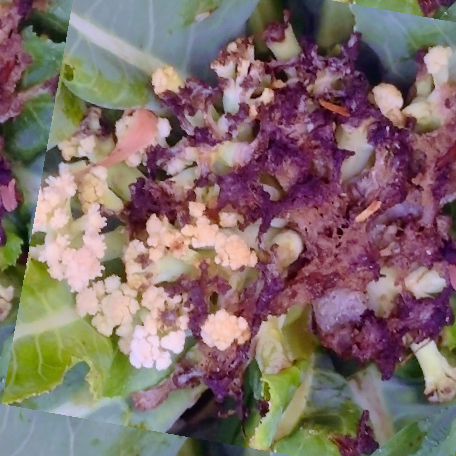
Label: Bacterial spot rot